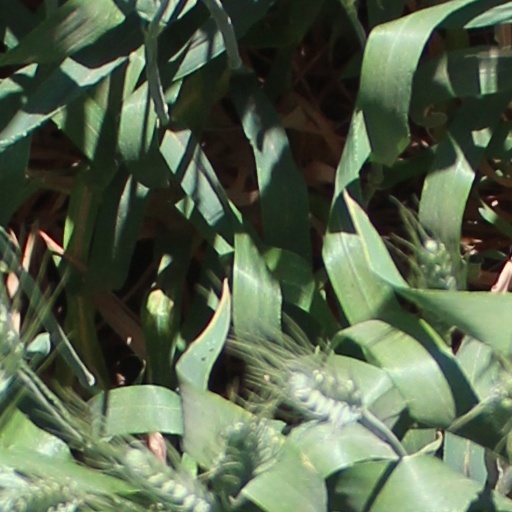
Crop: wheat